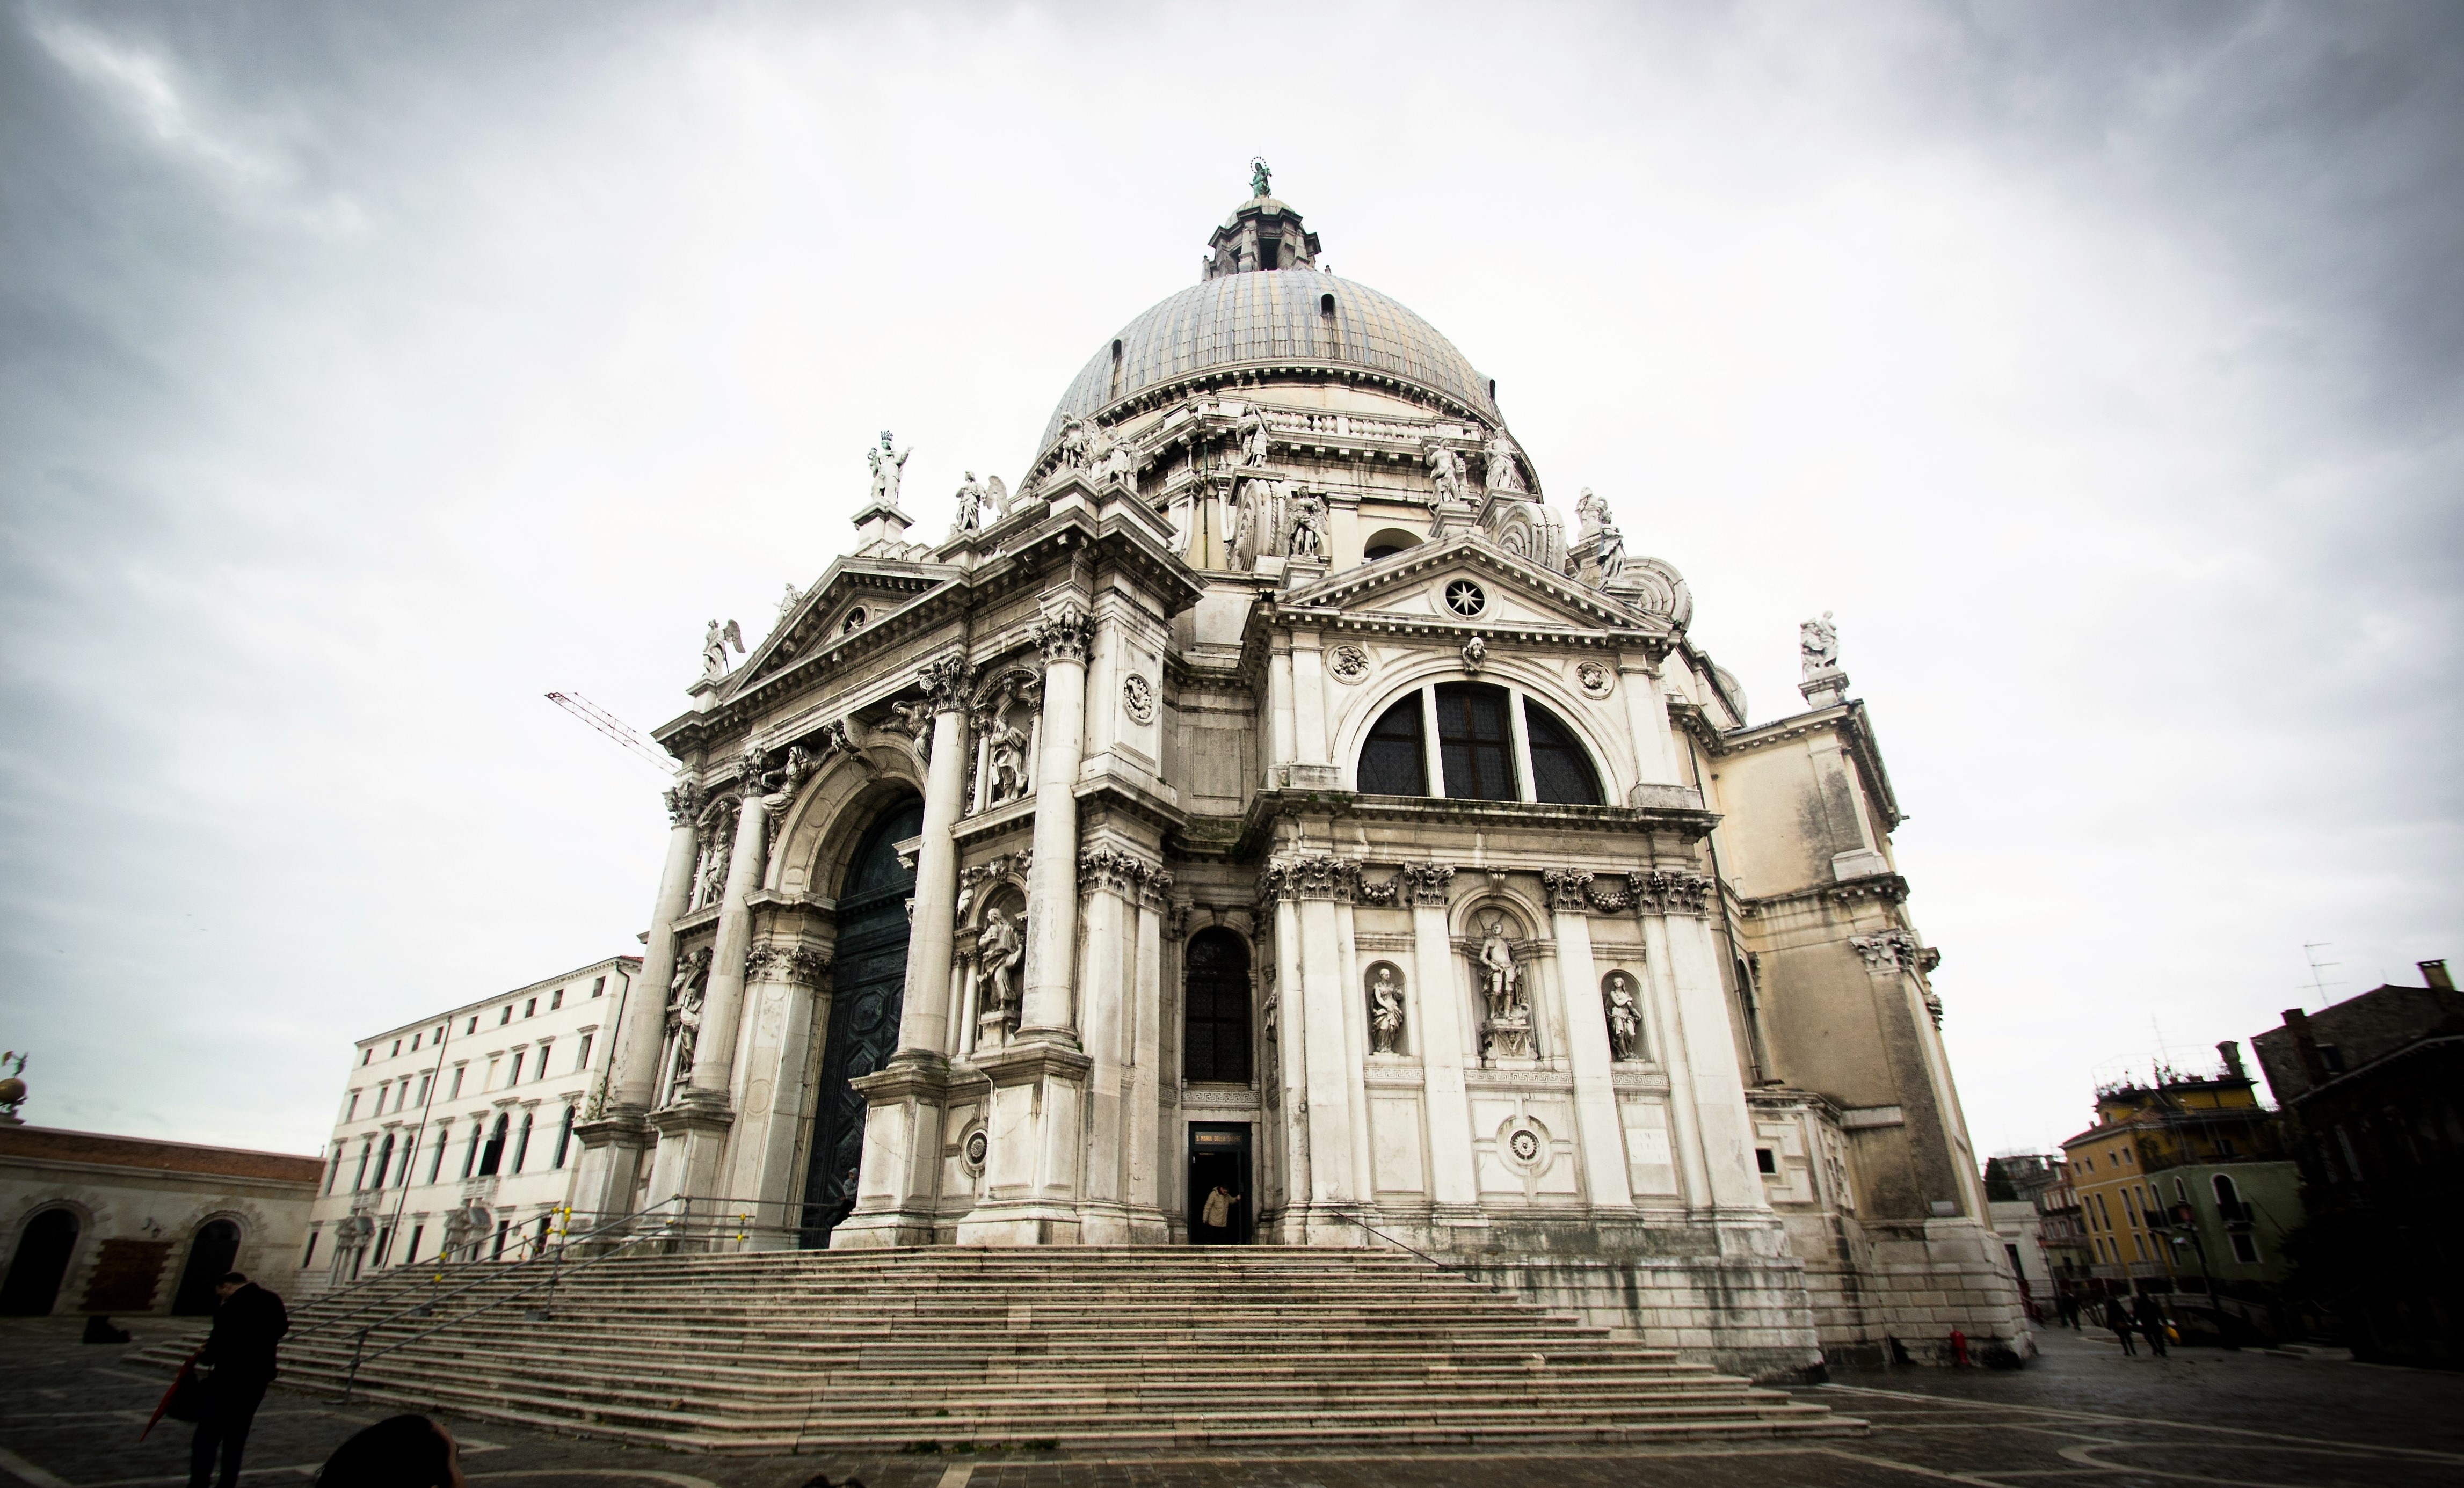
building, monument, landmark, facade, church, cathedral, place of worship, temple, basilica, dome, historic site, ancient history